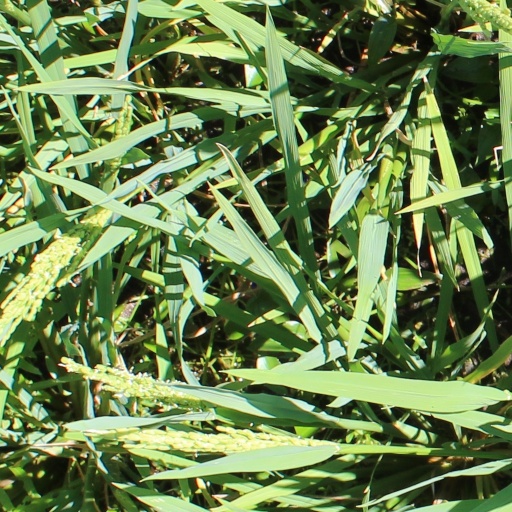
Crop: rice